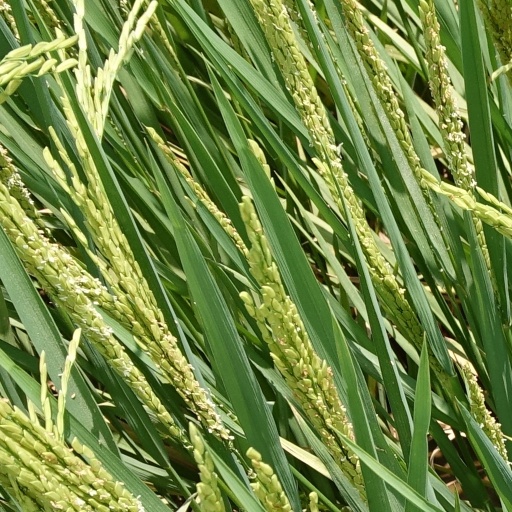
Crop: rice